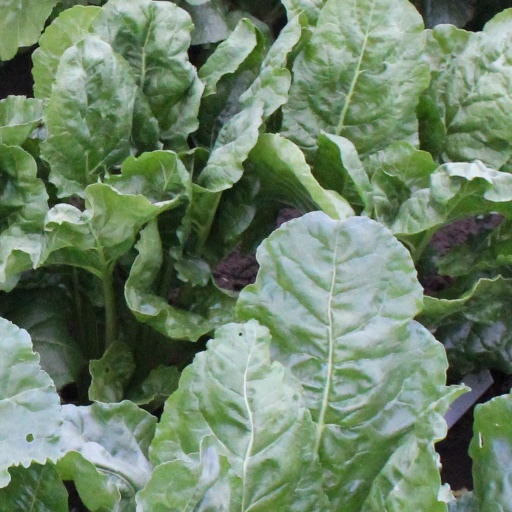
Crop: sugar beet